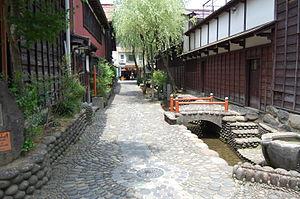
Gujō est une ville japonaise située dans la préfecture de Gifu, sur l'île de Honshū.